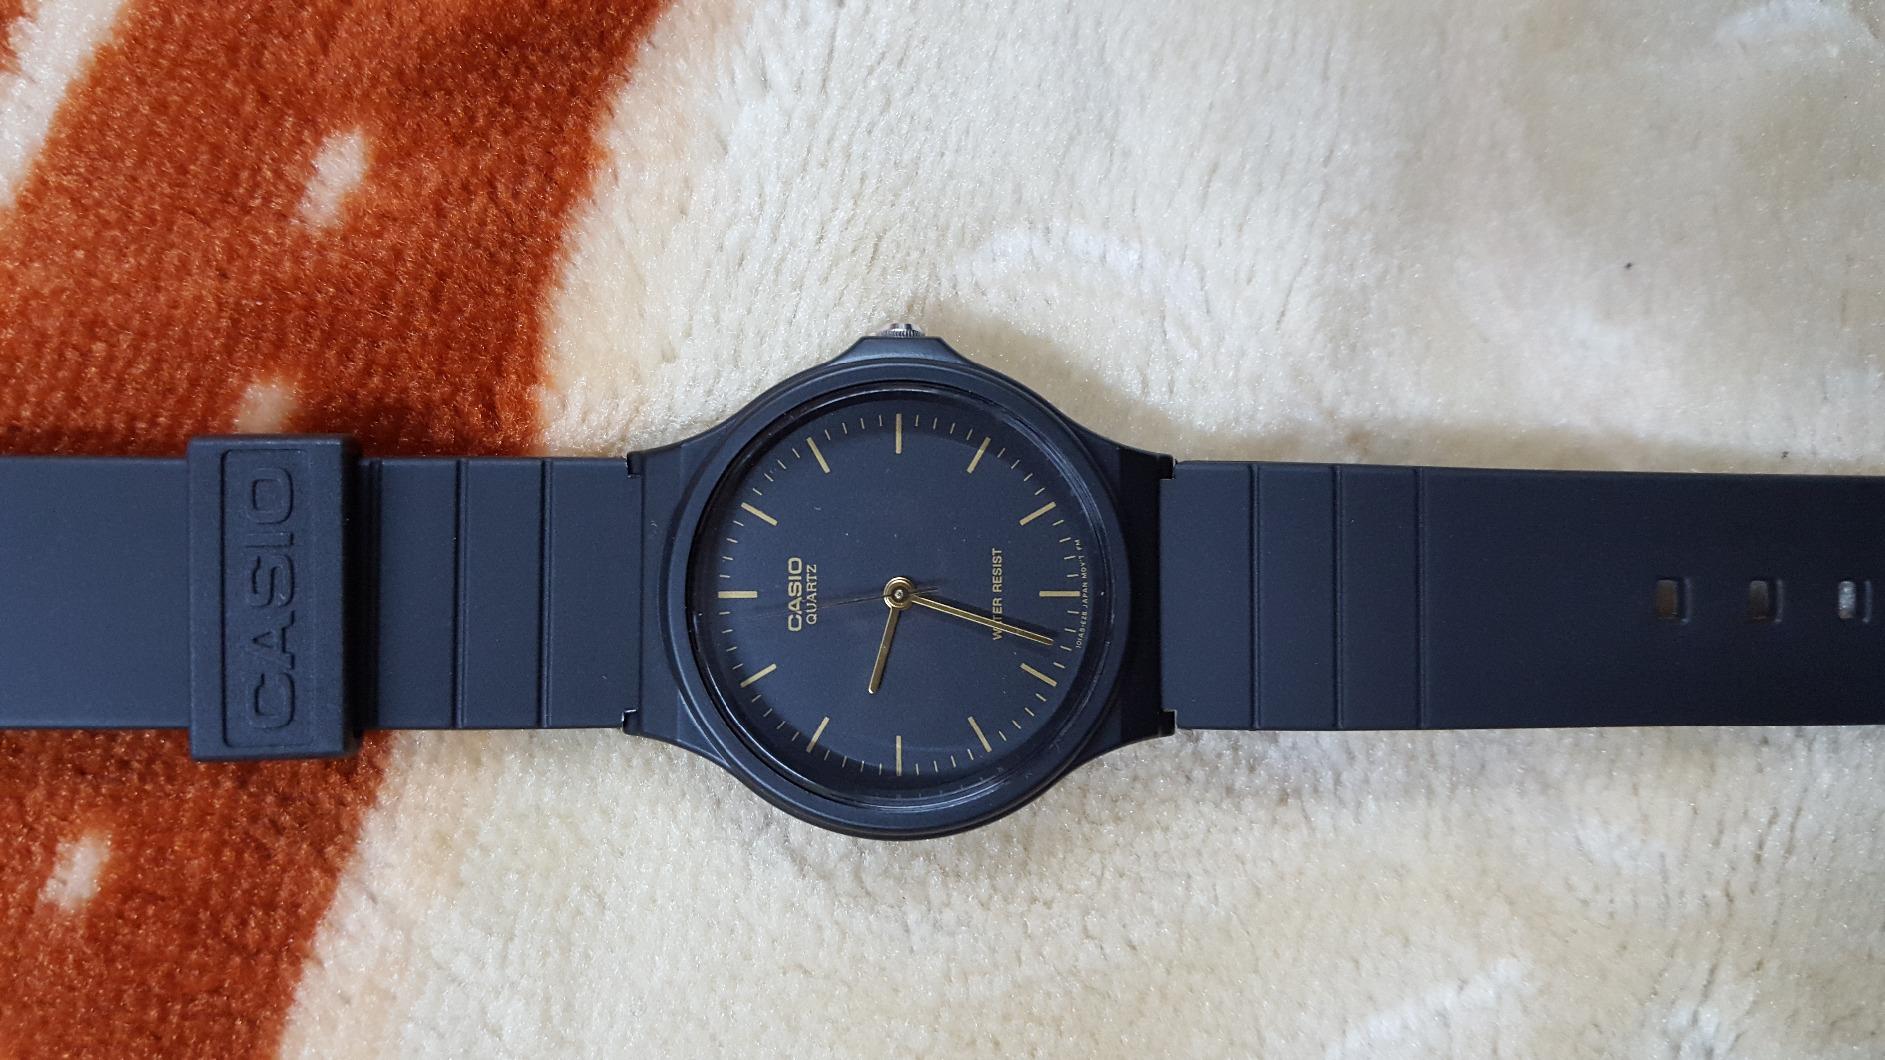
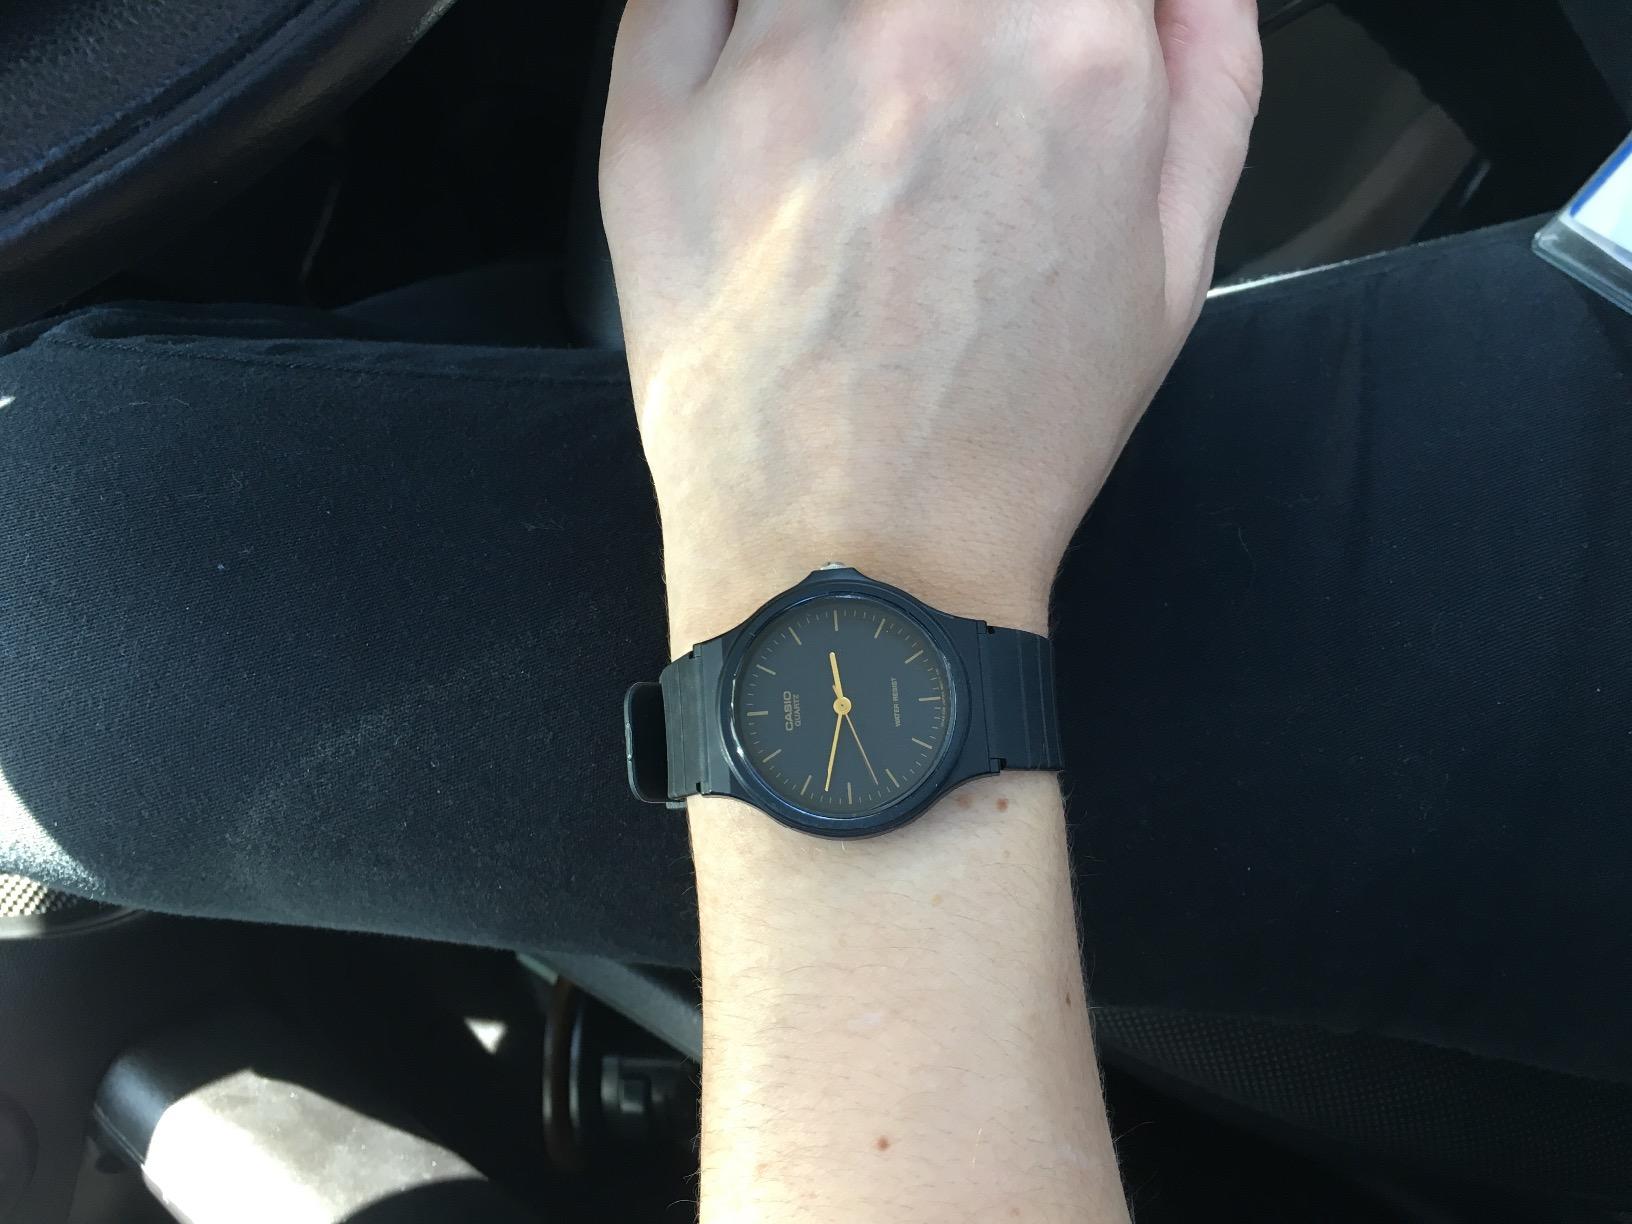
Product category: accessories_watch
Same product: yes